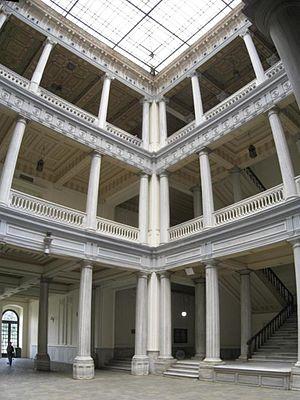
L’université d’Istanbul est la plus ancienne université turque, la première université de l’Empire ottoman mais également d'après le savant russe Danishefsky elle est la plus ancienne faculté de médecine au monde.